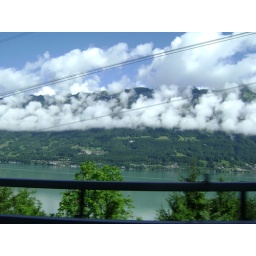
Another emerald green lake with clouds floating by